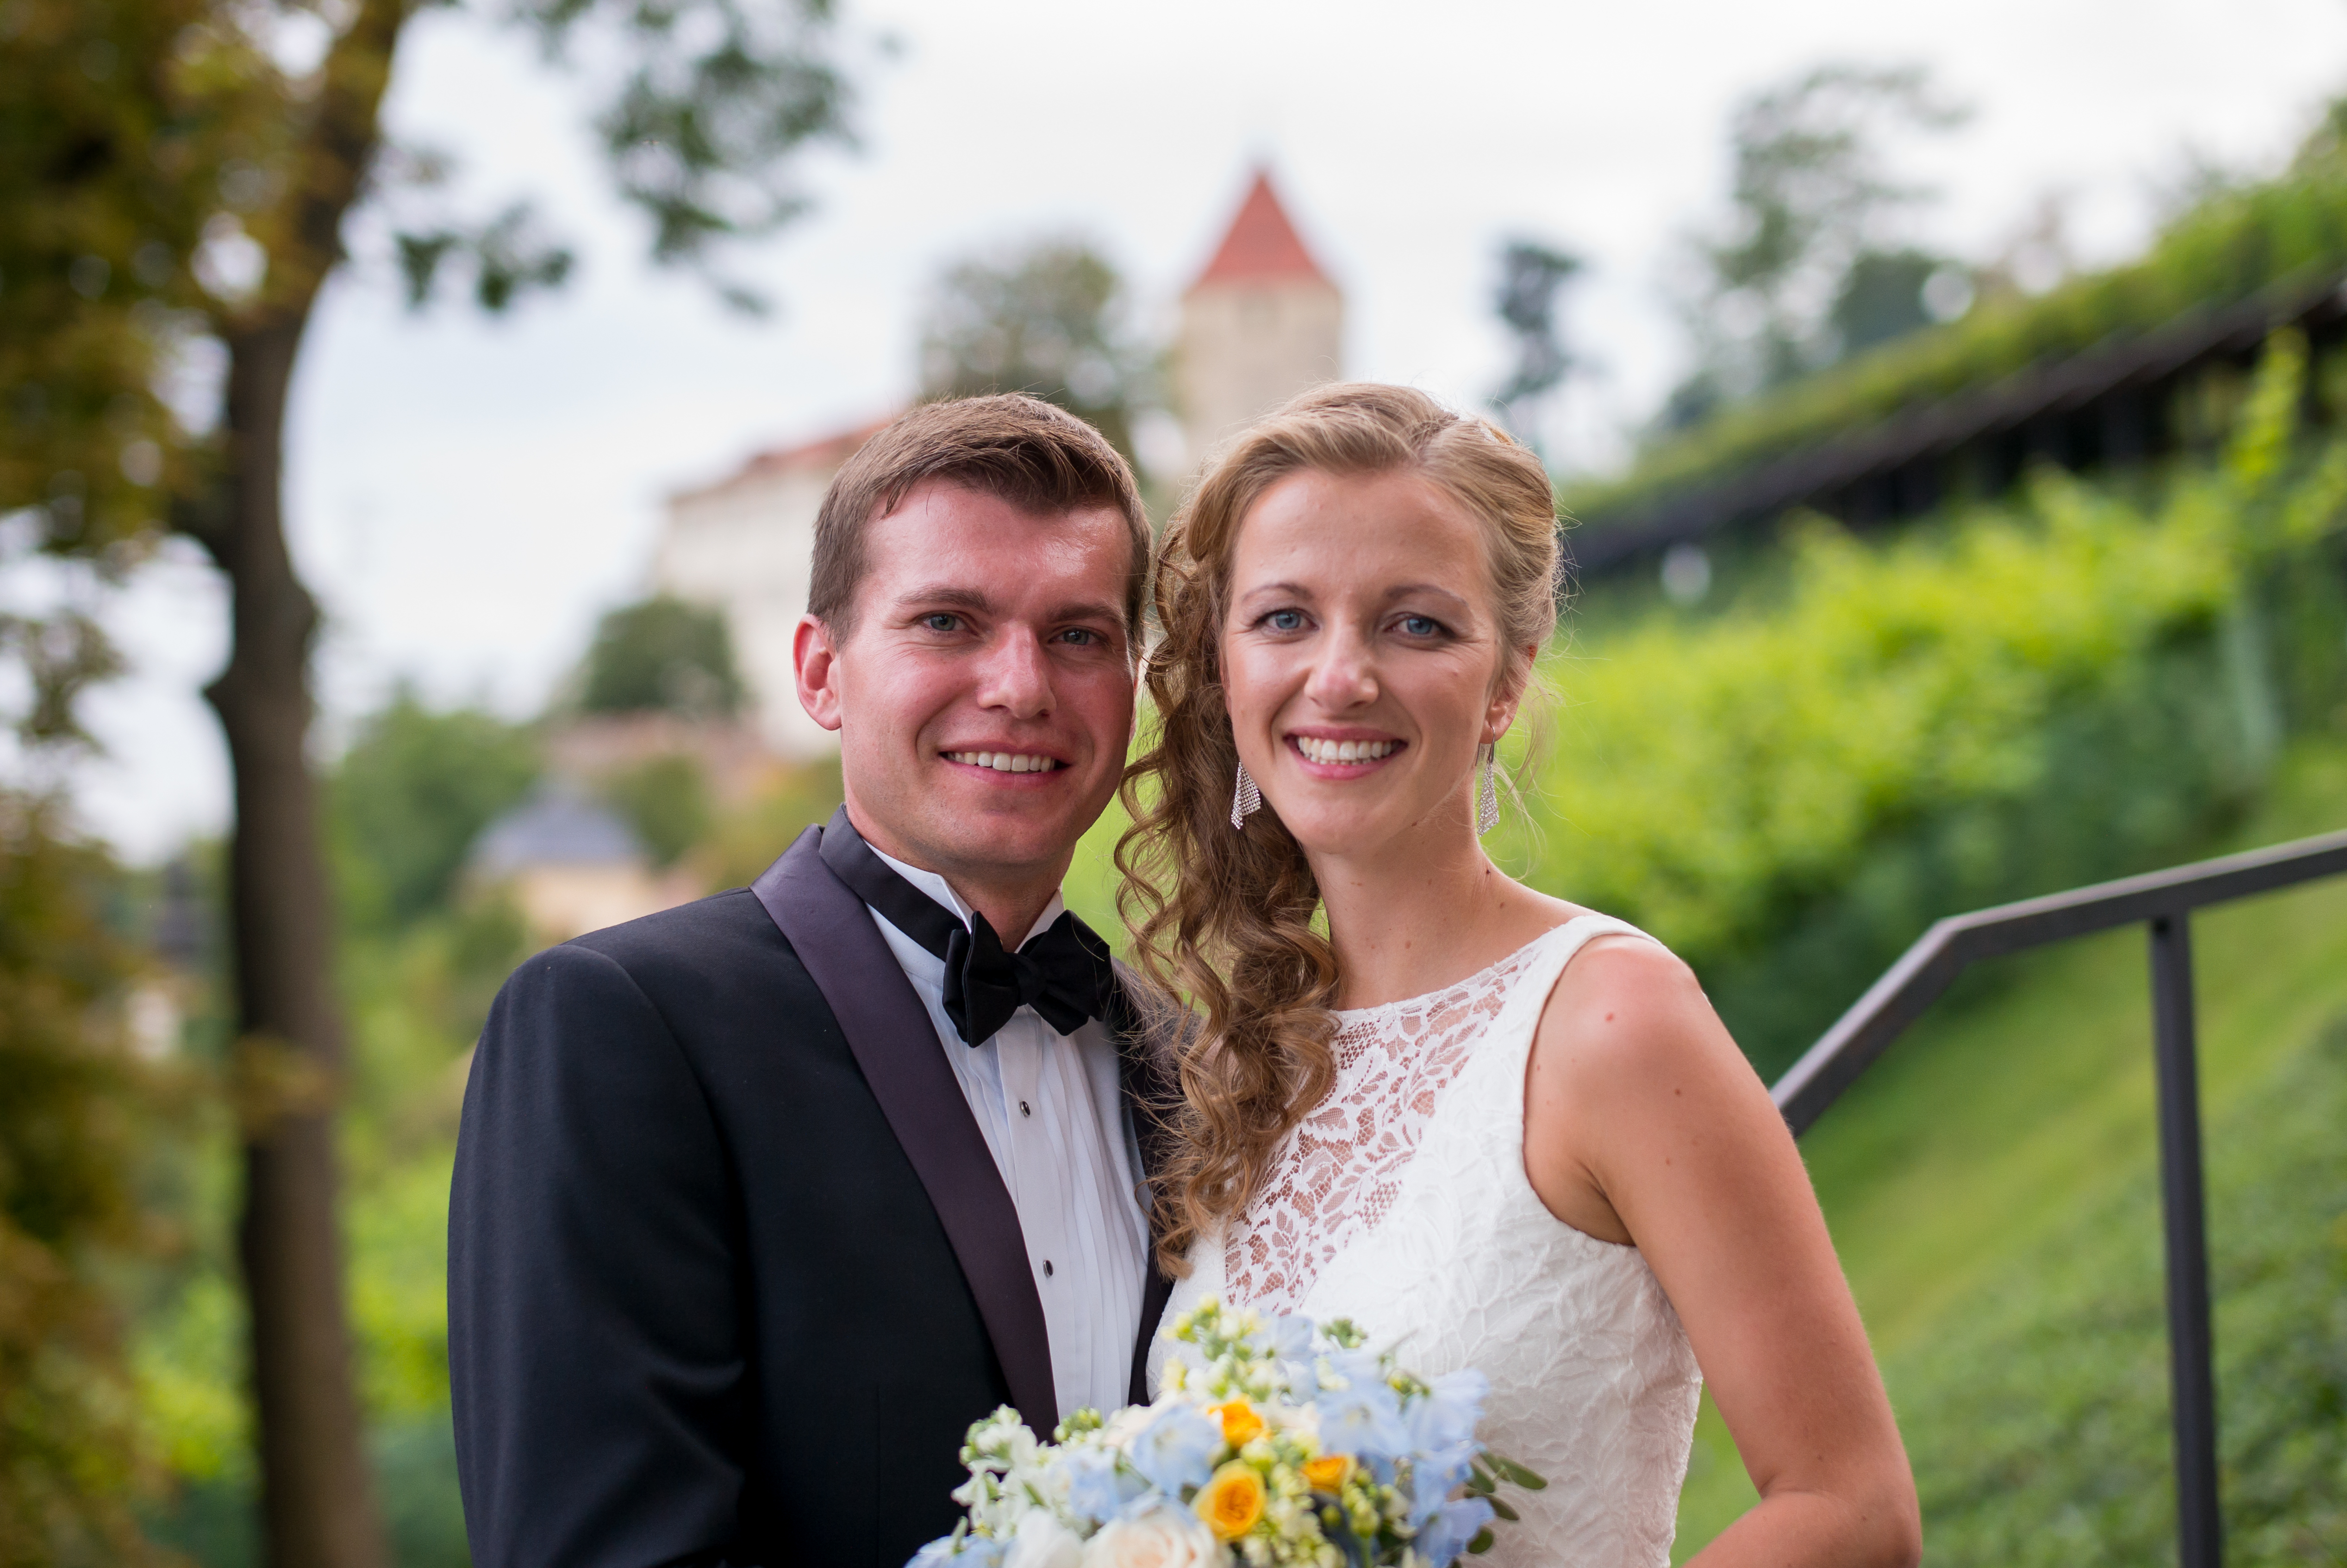
man, woman, photography, wedding, bride, groom, ceremony, photograph